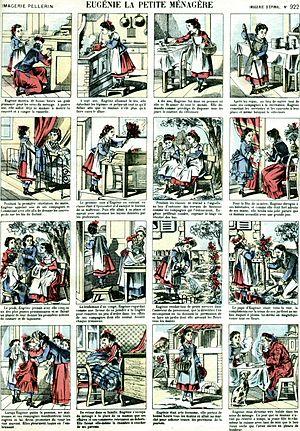
L’histoire de la bande dessinée pour être générale doit au moins être décrite au regard des trois principaux pôles de la création artistique de la bande dessinée, l’Europe qui a vu sa création, les États-Unis à qui nous devons sa popularité et l’Asie qui représente aujourd’hui la plus grosse production de bandes dessinées avec le Japon et la Corée, et remettre la création de la bande dessinée dans le contexte qui l'a vue naître.